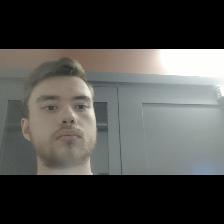
Label: Human